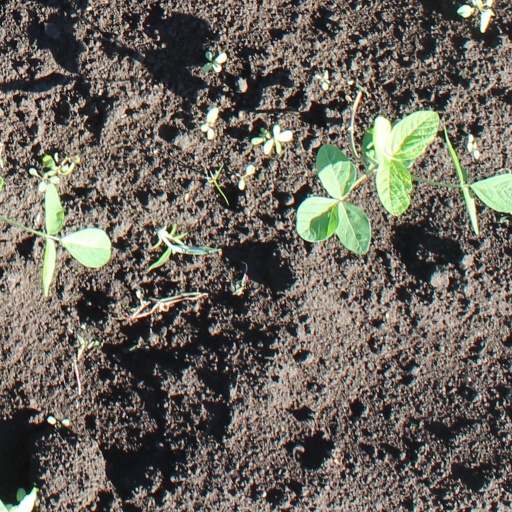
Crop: soybean